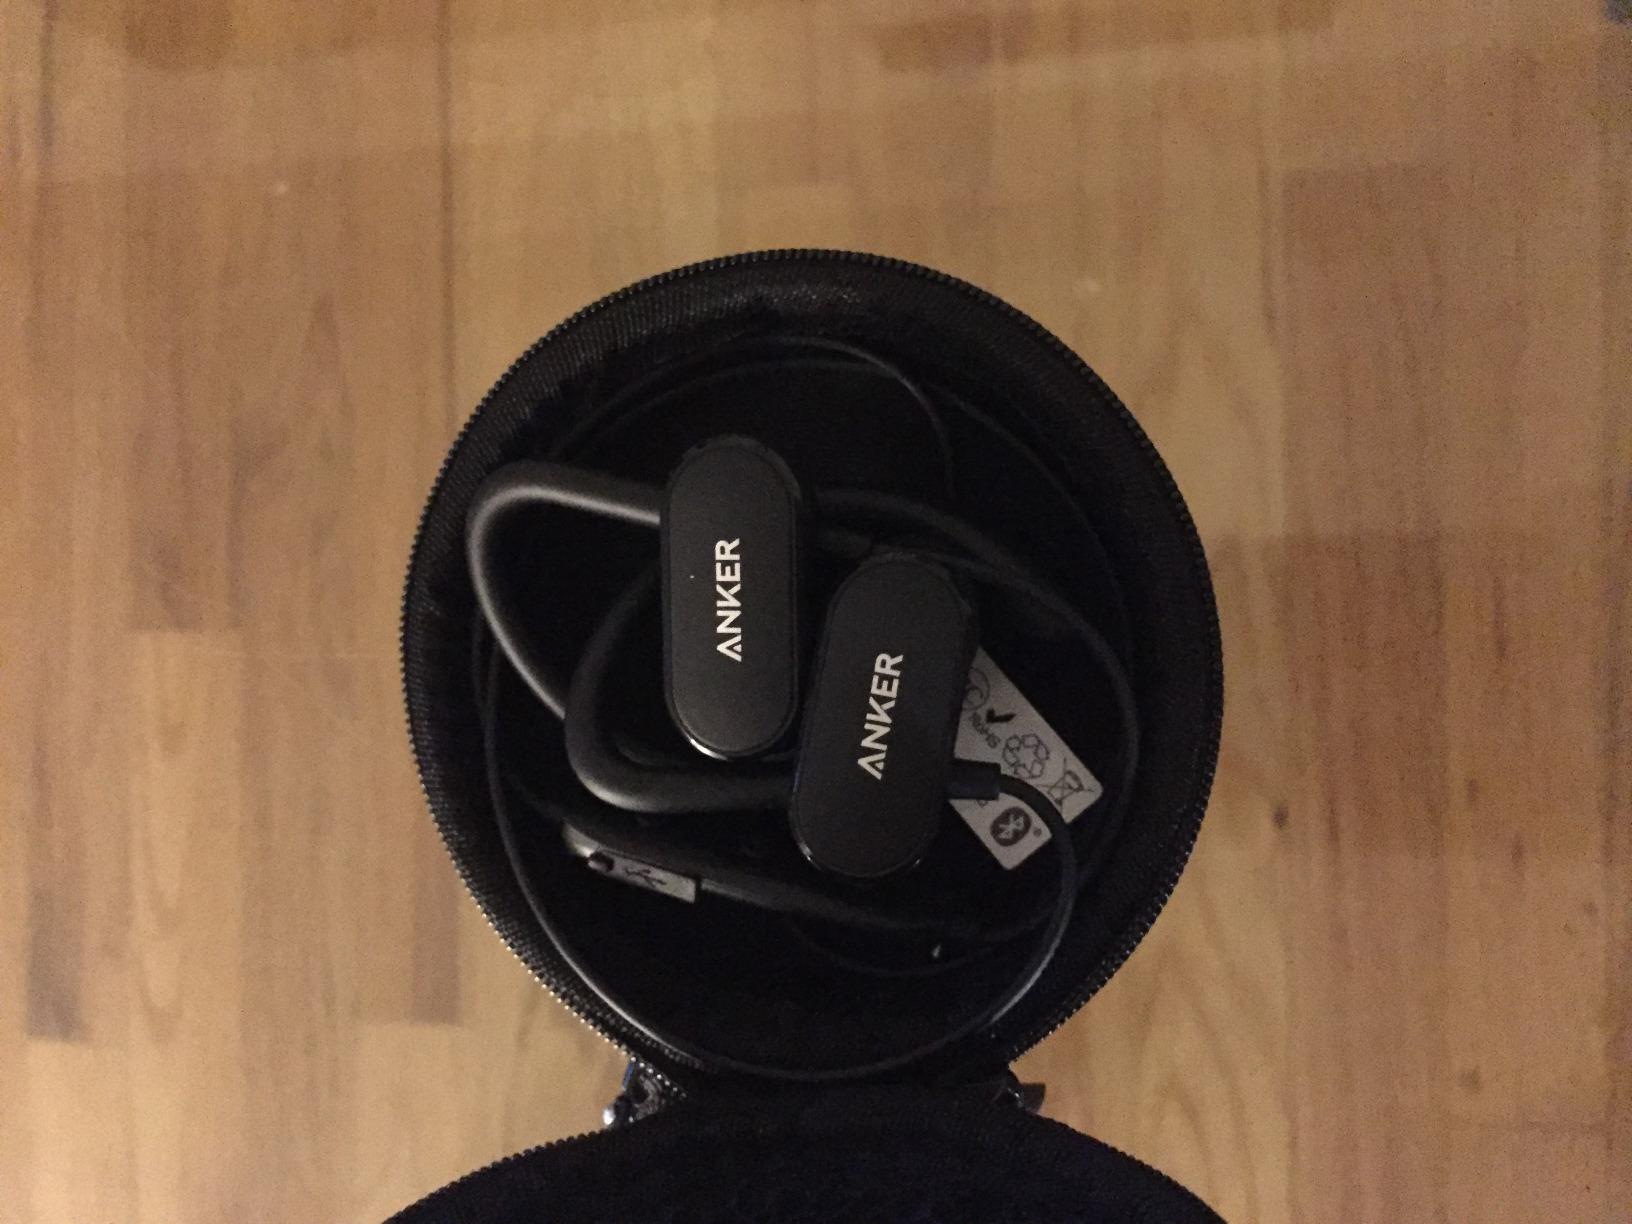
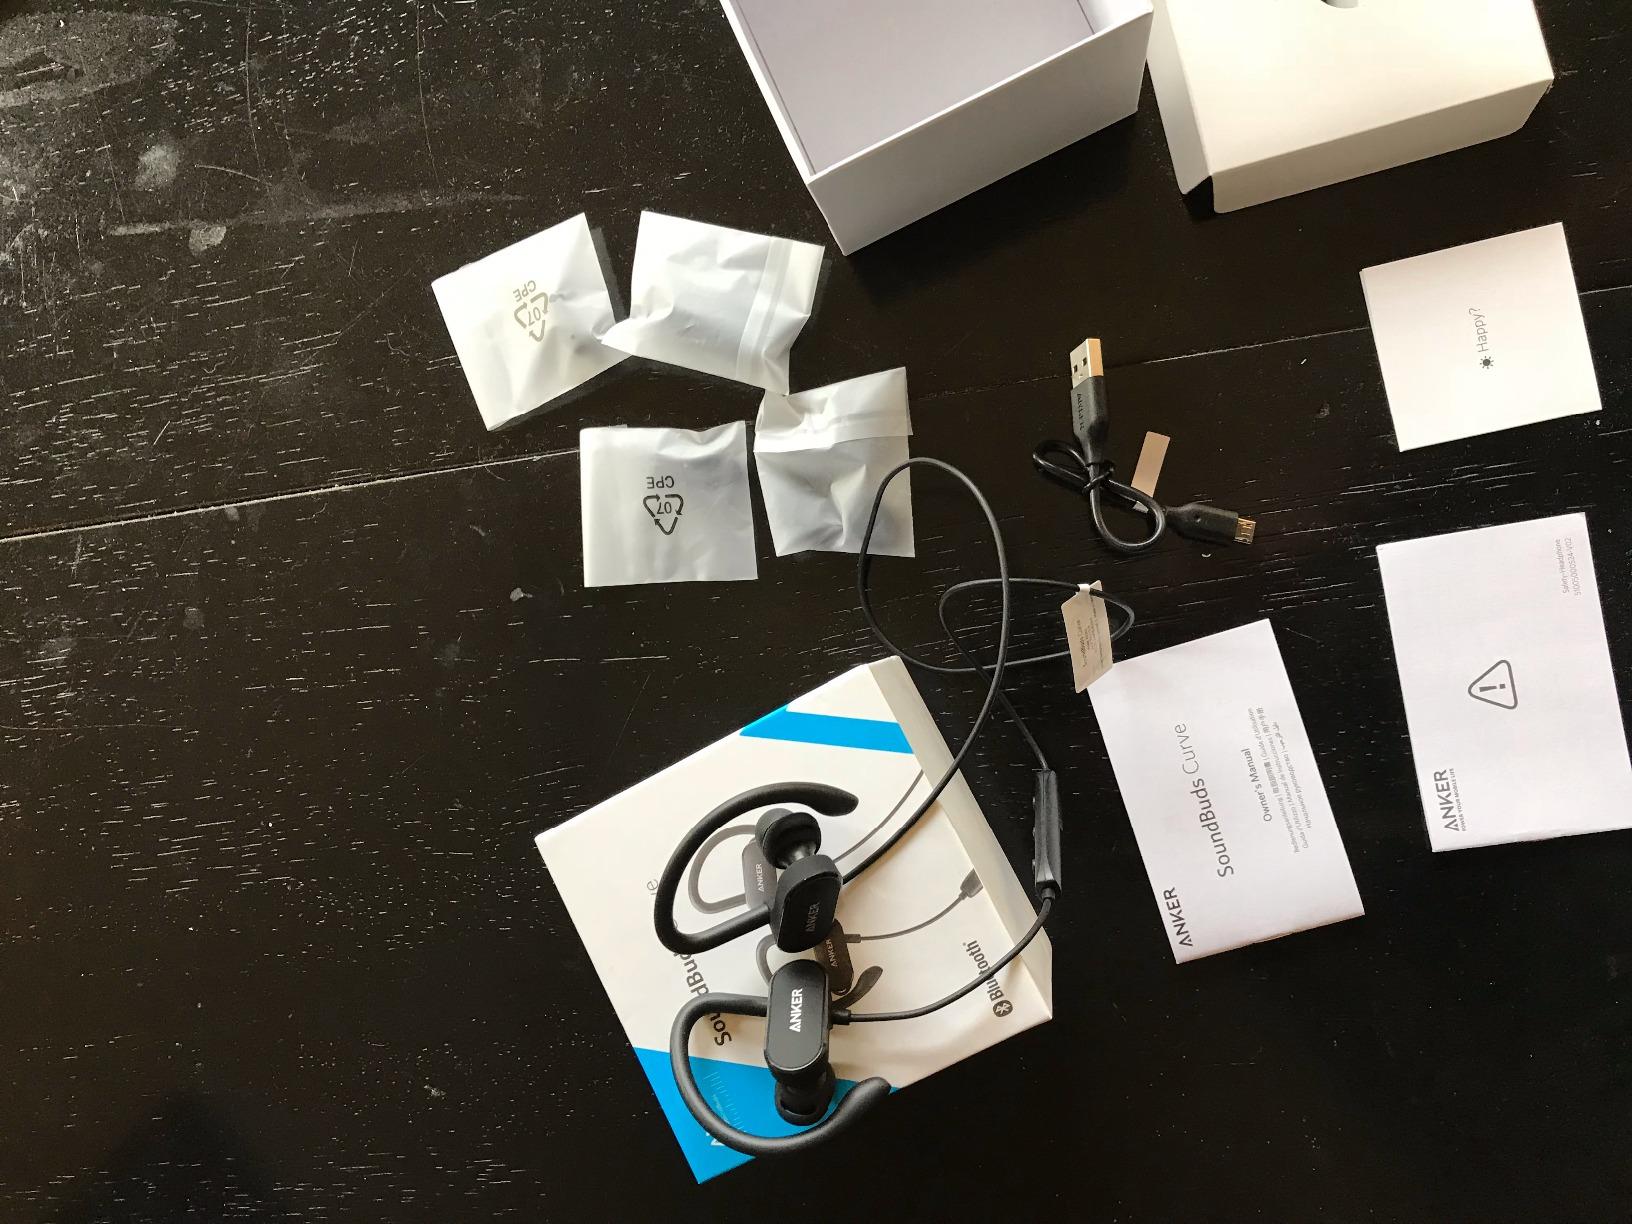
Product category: headphones
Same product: yes